Tormod Mobraaten

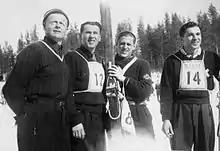
Tormod Mobraaten (left)

Tormod Knutsen "Tom" Mobraaten (19 February 1910 – 10 June 1991) was a Canadian skier, born in Kongsberg, Norway. He competed in ski jumping, cross-country skiing, and Nordic combined. He participated at the 1936 Winter Olympics in Garmisch-Partenkirchen, and at the 1948 Winter Olympics in St. Moritz.